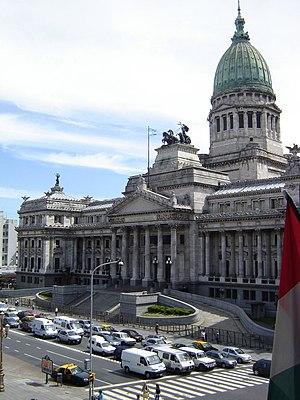
Balvanera, est un quartier de la ville de Buenos Aires, capitale de l'Argentine, situé à l'est de la cité, à proximité du centre politique et financier du pays.